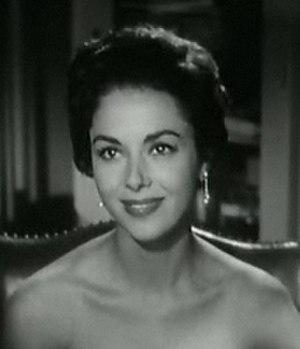
Dana Wynter, de son vrai nom Dagmar Winter, est une actrice américano-allemande née le 8 juin 1931 à Berlin, en, et morte le 5 mai 2011 à Ojai, en Californie, aux.
L'Invasion des profanateurs de sépultures est un film de science-fiction américain réalisé par Don Siegel, sorti en 1956. Le scénario est tiré du roman The Body Snatchers de Jack Finney paru en 1955. L'histoire a donné lieu à trois remakes : L'Invasion des profanateurs, Body Snatchers et Invasion.